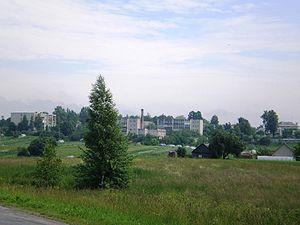
Jieznas est une ville de Lituanie ayant en 2005 une population d'environ 1 400 habitants.